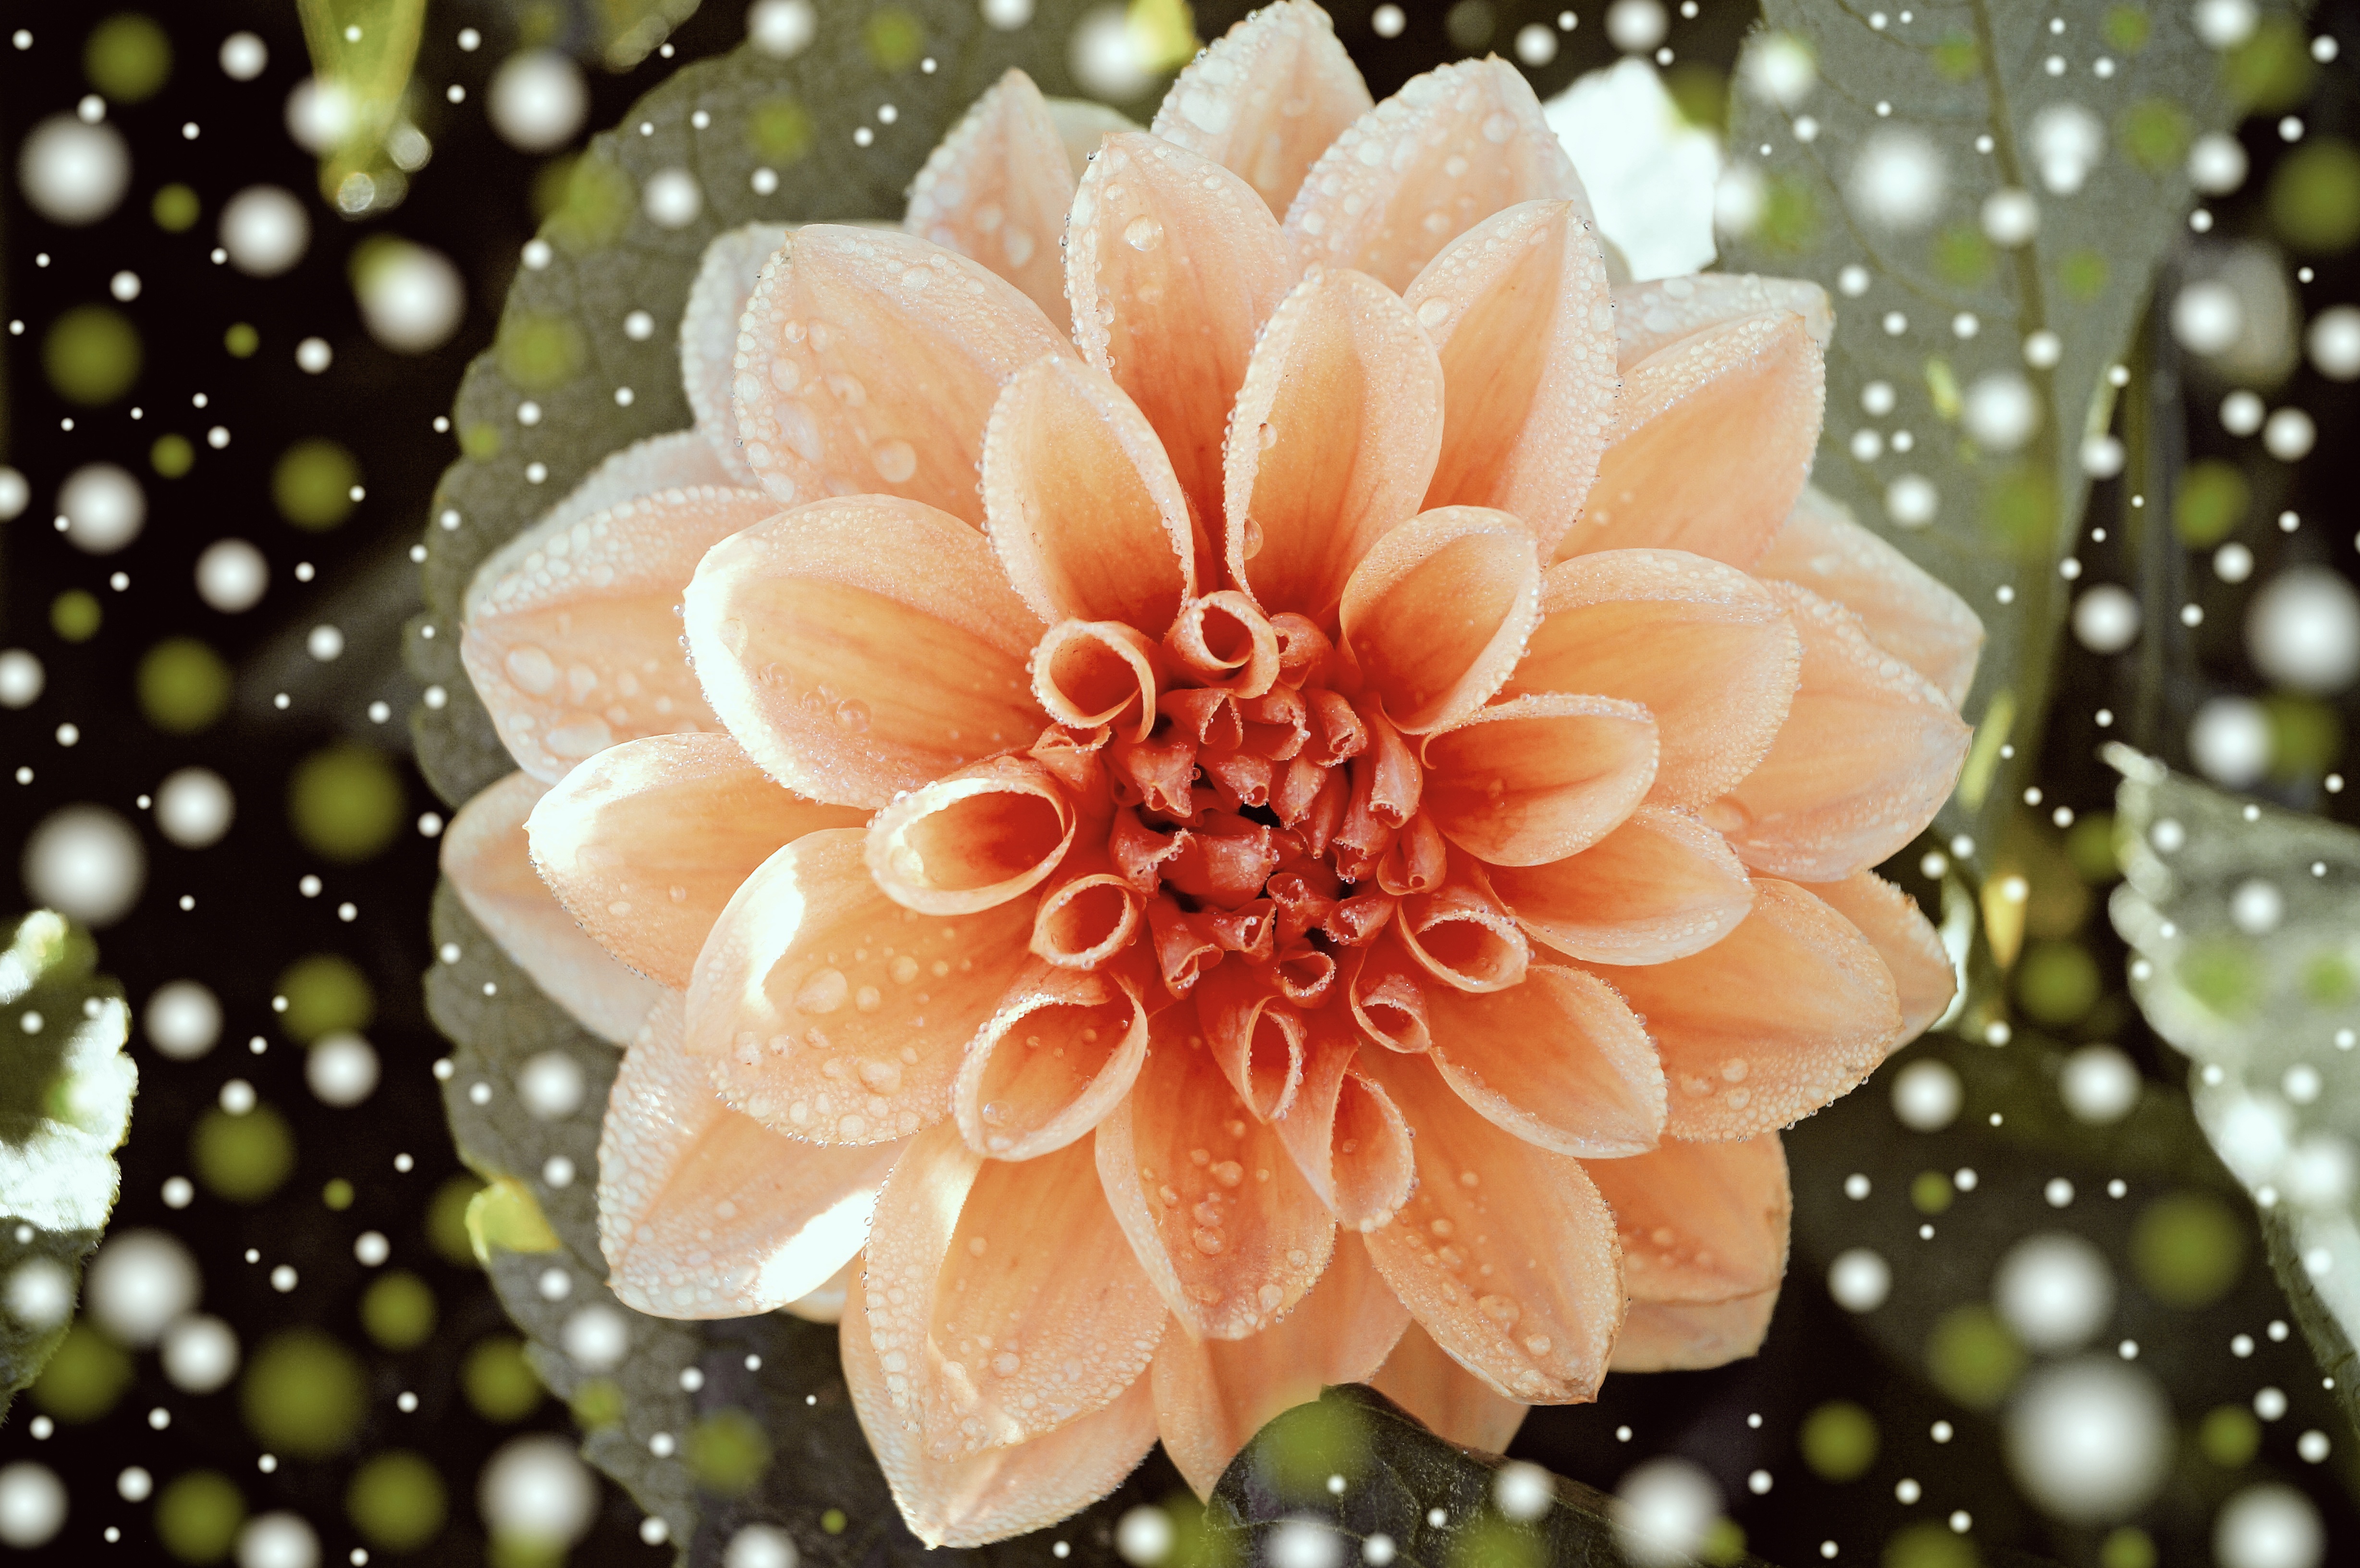
blossom, snow, winter, plant, photography, flower, petal, bloom, flora, close up, dahlia, fantasy, macro photography, flowering plant, daisy family, land plant